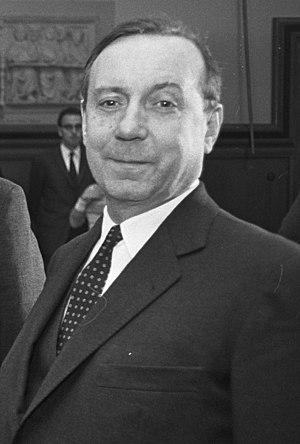
Michel Debré, né le 15 janvier 1912 dans le 7ᵉ arrondissement de Paris et mort le 2 août 1996 à Montlouis-sur-Loire, est un homme d'État français. Il est notamment le premier Premier ministre de la Vᵉ République, du 8 janvier 1959 au 14 avril 1962.
Le troisième gouvernement Georges Pompidou est le 4ᵉ gouvernement de la Vᵉ République française.
Cet article présente la liste des ministres français chargés de l'Économie et des Finances.
Cette page donne la liste des anciens ministres français chargés de la Défense. Le nom exact de la fonction peut varier à chaque nomination. Les dates indiquées sont les dates de prise ou de cessation des fonctions, qui sont en général la veille de la date de publication du décret de nomination au Journal officiel.